Anne Chevalier

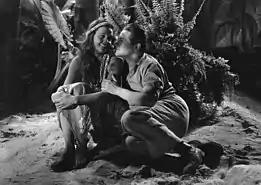
Reri as Moana and Eugeniusz Bodo as Stefan in a scene of "Black Pearl"

Anne Chevalier (also known as Reri; 1912–1977) was a French-Tahitanian actress, singer and dancer.